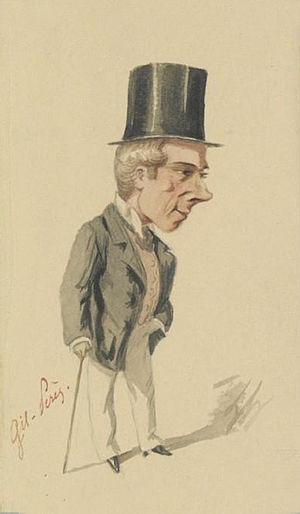
Jules-Charles Pérès Jolin dit Gil-Pérès, né à Paris le 9 juillet 1822 et mort à Vanves le 30 janvier 1882, est un acteur français.
Romain Thomas dit Lhéritier est un acteur et dessinateur français, né le 14 septembre 1809 à Neuilly et mort le 23 février 1885 aux Batignolles.